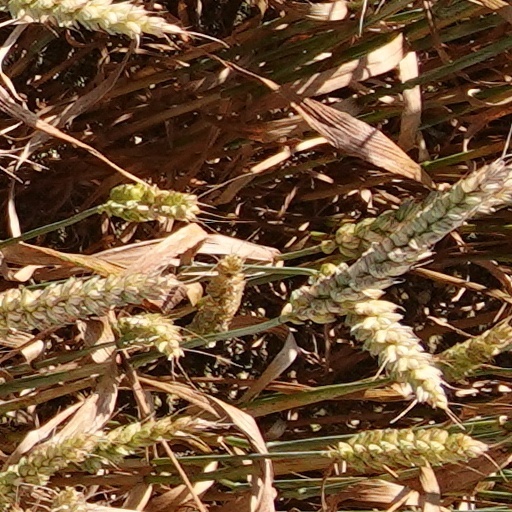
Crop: wheat